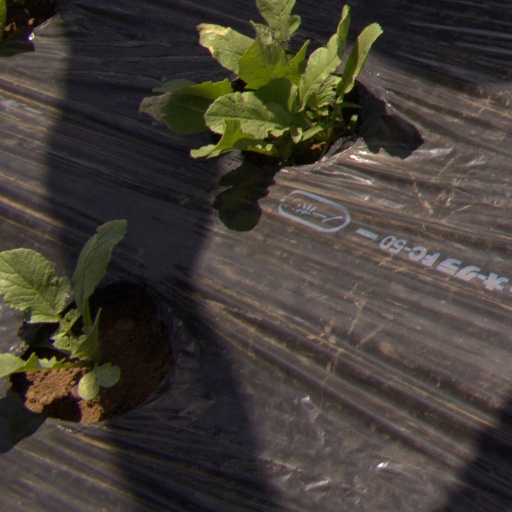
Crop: Jerusalem artichoke